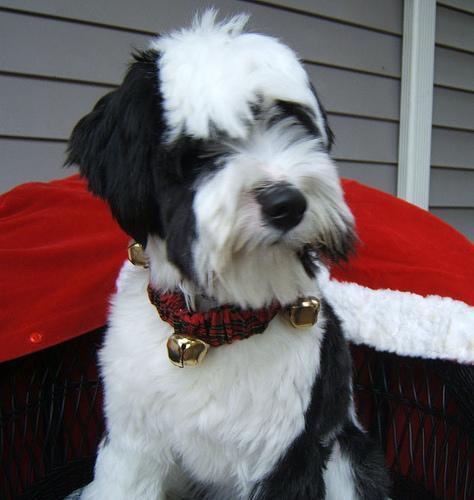
Tibetan_terrier